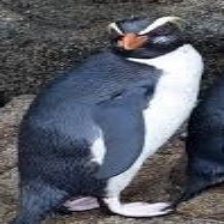
Species: FIORDLAND PENGUIN
Scientific name: EUDYPTES PACHYRHYNCHUS
ImageNet parent category: king_penguin